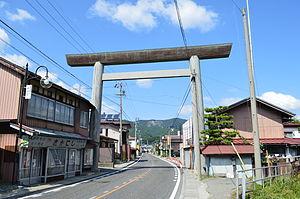
Shiojiri est une ville de la préfecture de Nagano, au Japon.